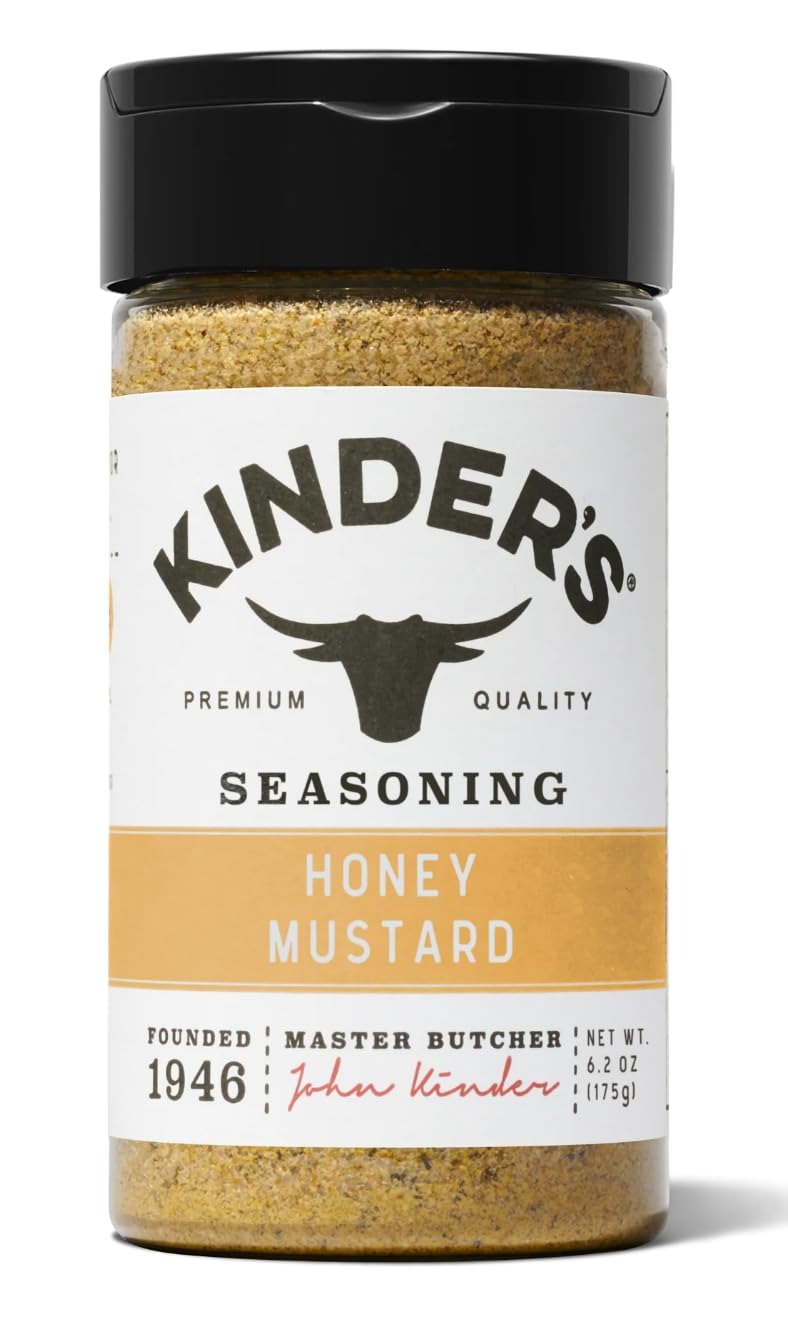
Item Name: Kinder's Premium Quality Honey Mustard Seasoning, 6.2 oz
Bullet Point 1: Kinder's Honey Mustard contains no artificial flavors.
Bullet Point 2: Add a boost of flavor to chicken, beef, fish, and pork.
Bullet Point 3: Features a dual opening on lid for easy measuring or sprinkling.
Product Description: About Kinder's Honey Mustard Seasoning This sweet and tangy seasoning combines real mustard and honey for a flavorful and balanced rub. Kinder's: Handcrafted by People Obsessed with Flavor In 1946, World War II Navy veteran John Kinder started his own butcher shop in a small storefront in San Pablo, California. Over the next seven decades, John built a reputation for commitment to quality, family service and amazing flavors. At the age of 90, he was still showing up first and helping customers find quality ingredients to make clean, delicious meals for family and friends. At Kinder's, we carry on Grandpa John's legacy. We show up first. We treat you like family. We are obsessed with quality. And we hope you love our flavorful seasonings and sauces as much as we do. The Kinder's Difference Here at Kinder's, we take flavor and quality very seriously. Each one of our products is handcrafted with only the highest quality ingredients. We never use any artificial flavors, fillers, or additives. Just premium seasonings for meals the whole family will love.
Value: 6.2
Unit: Ounce

Price: 15